A Place in the World (film)

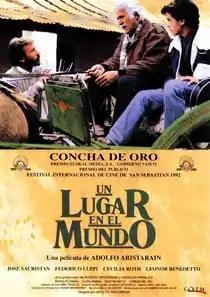
Theatrical Poster

A Place in the World is a 1992 Argentine drama film co-written, co-produced and directed by Adolfo Aristarain, and starring Federico Luppi. It stars José Sacristán, Federico Luppi, Leonor Benedetto and Cecilia Roth.